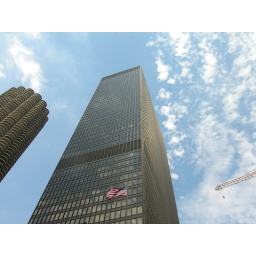
The IBM building by Mies van der Rohe